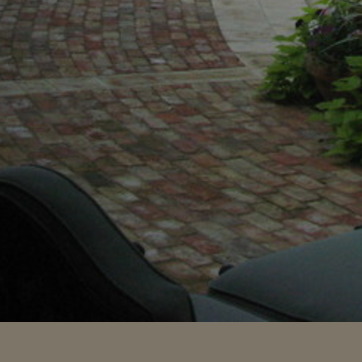
Material: brick